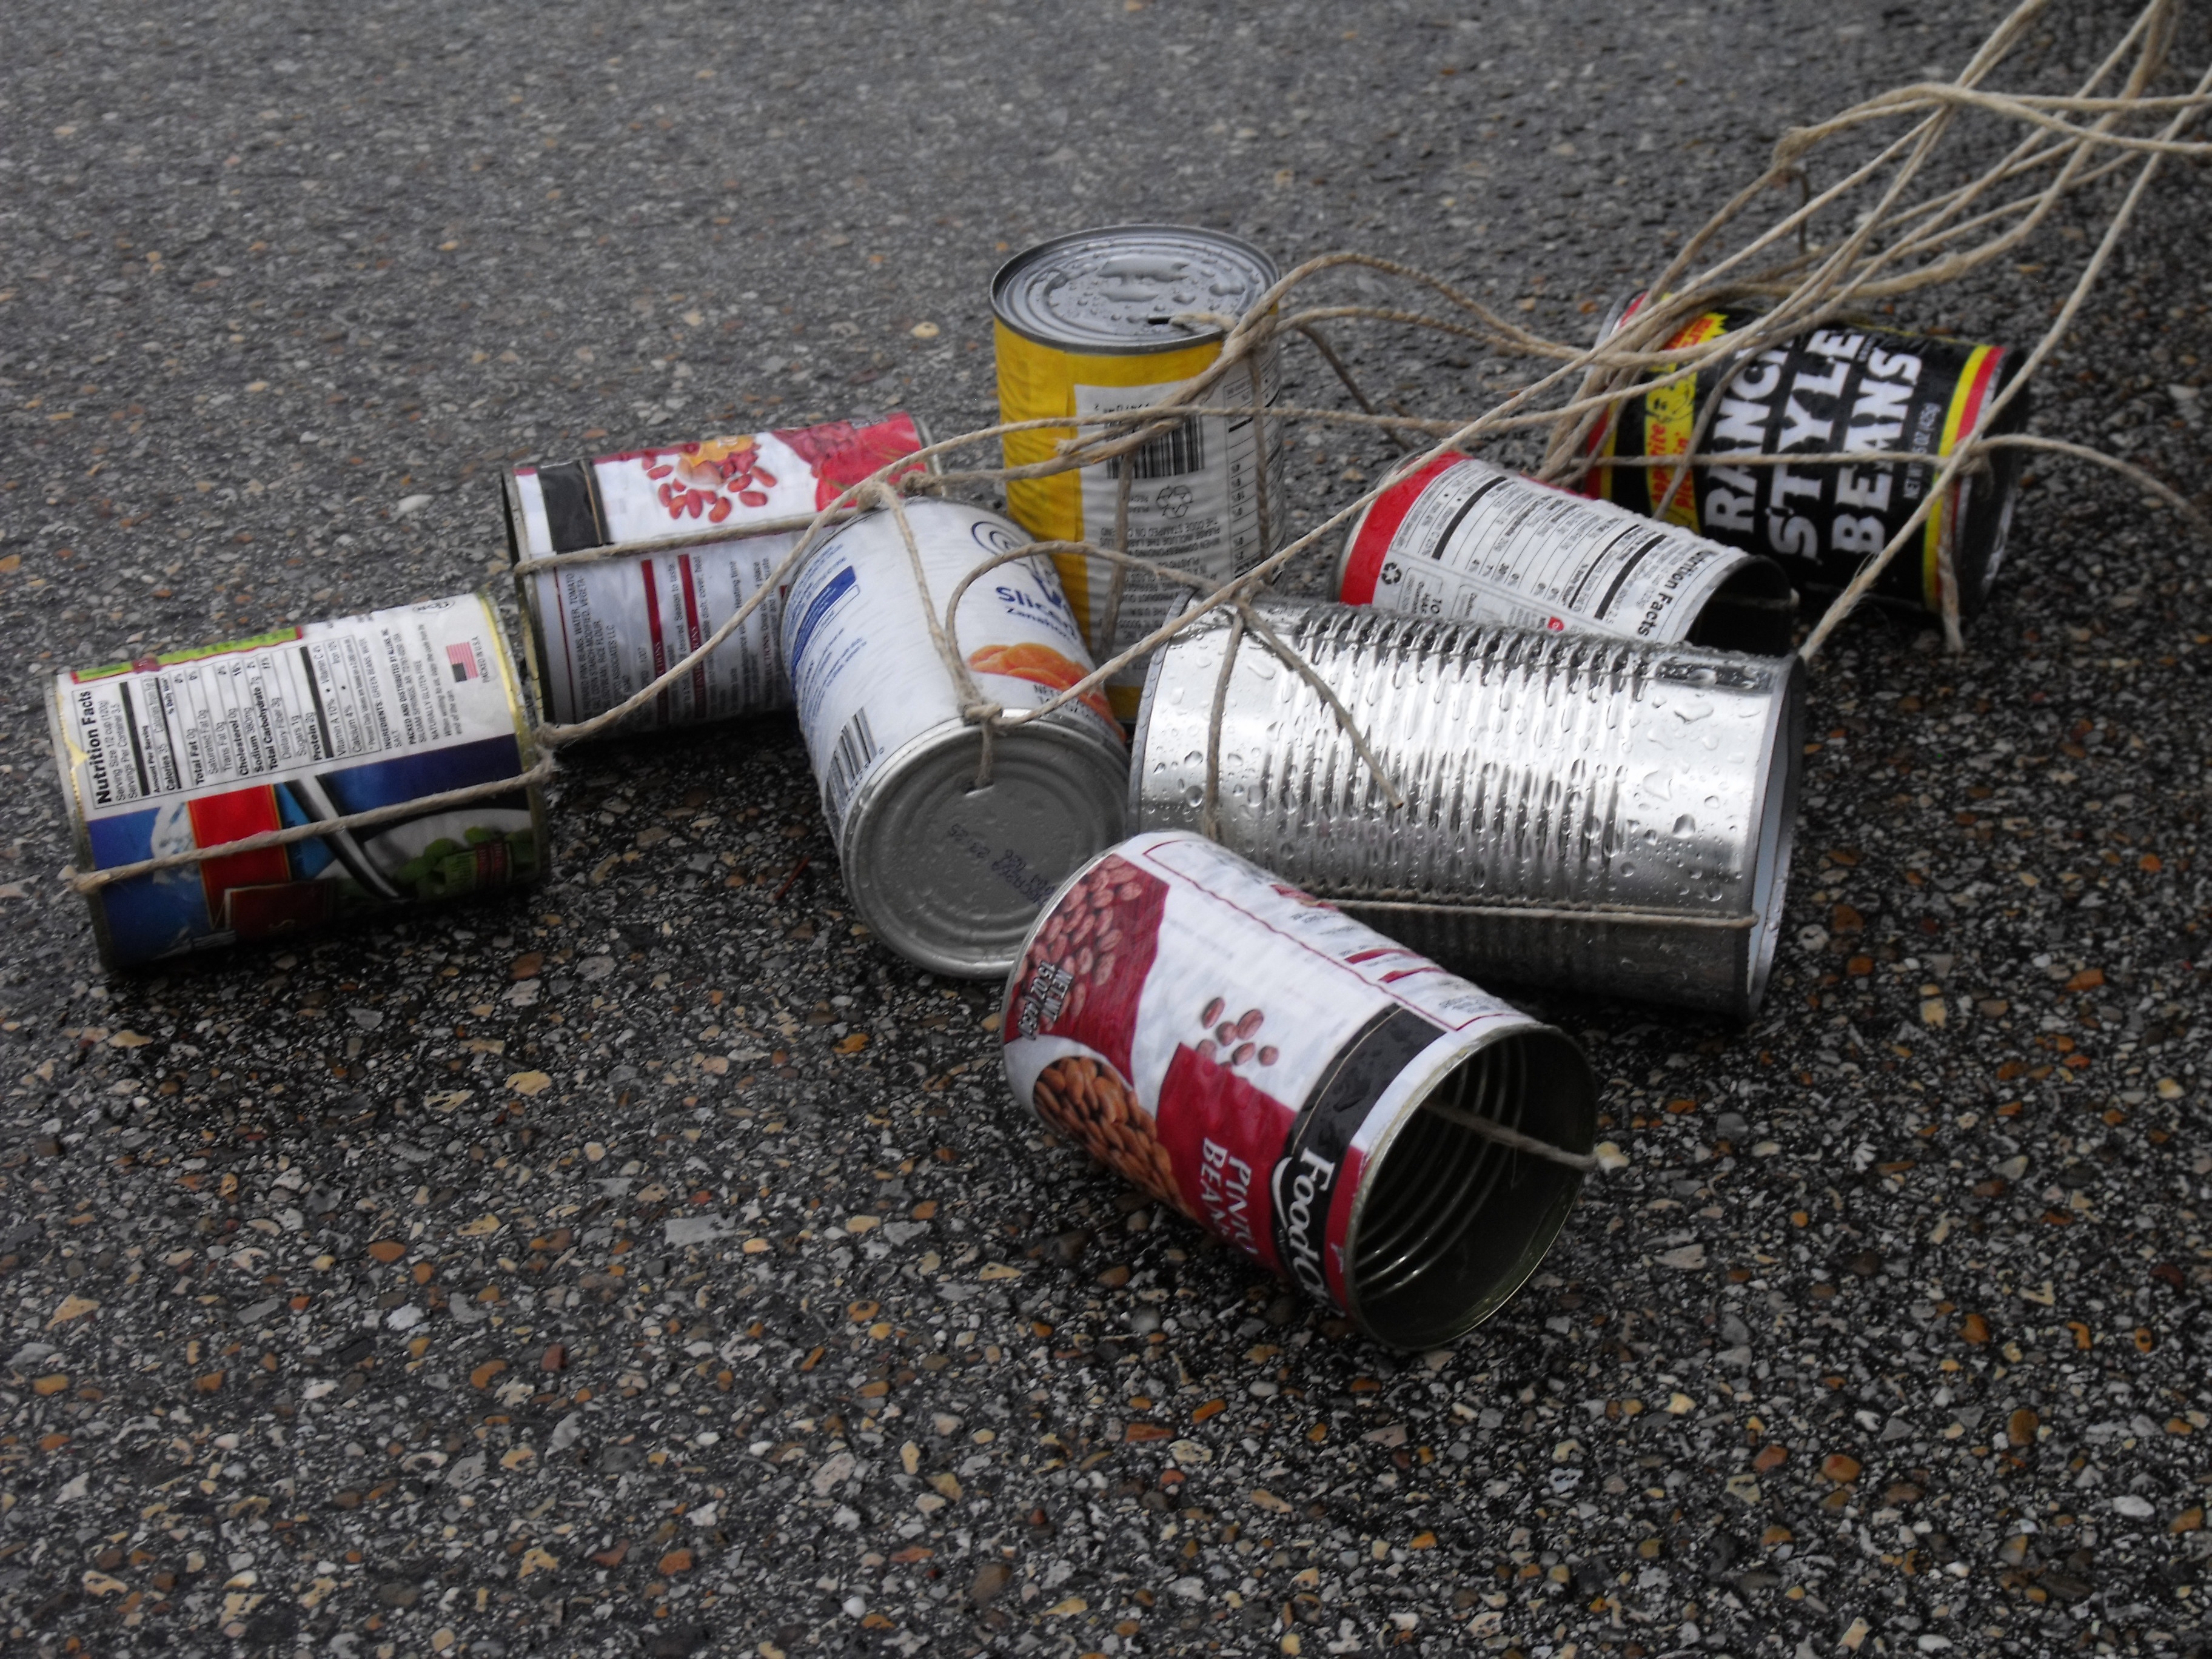
car, wedding, just married, celebrate, litter, waste, just, cans, race track, texas, marry, newlywed